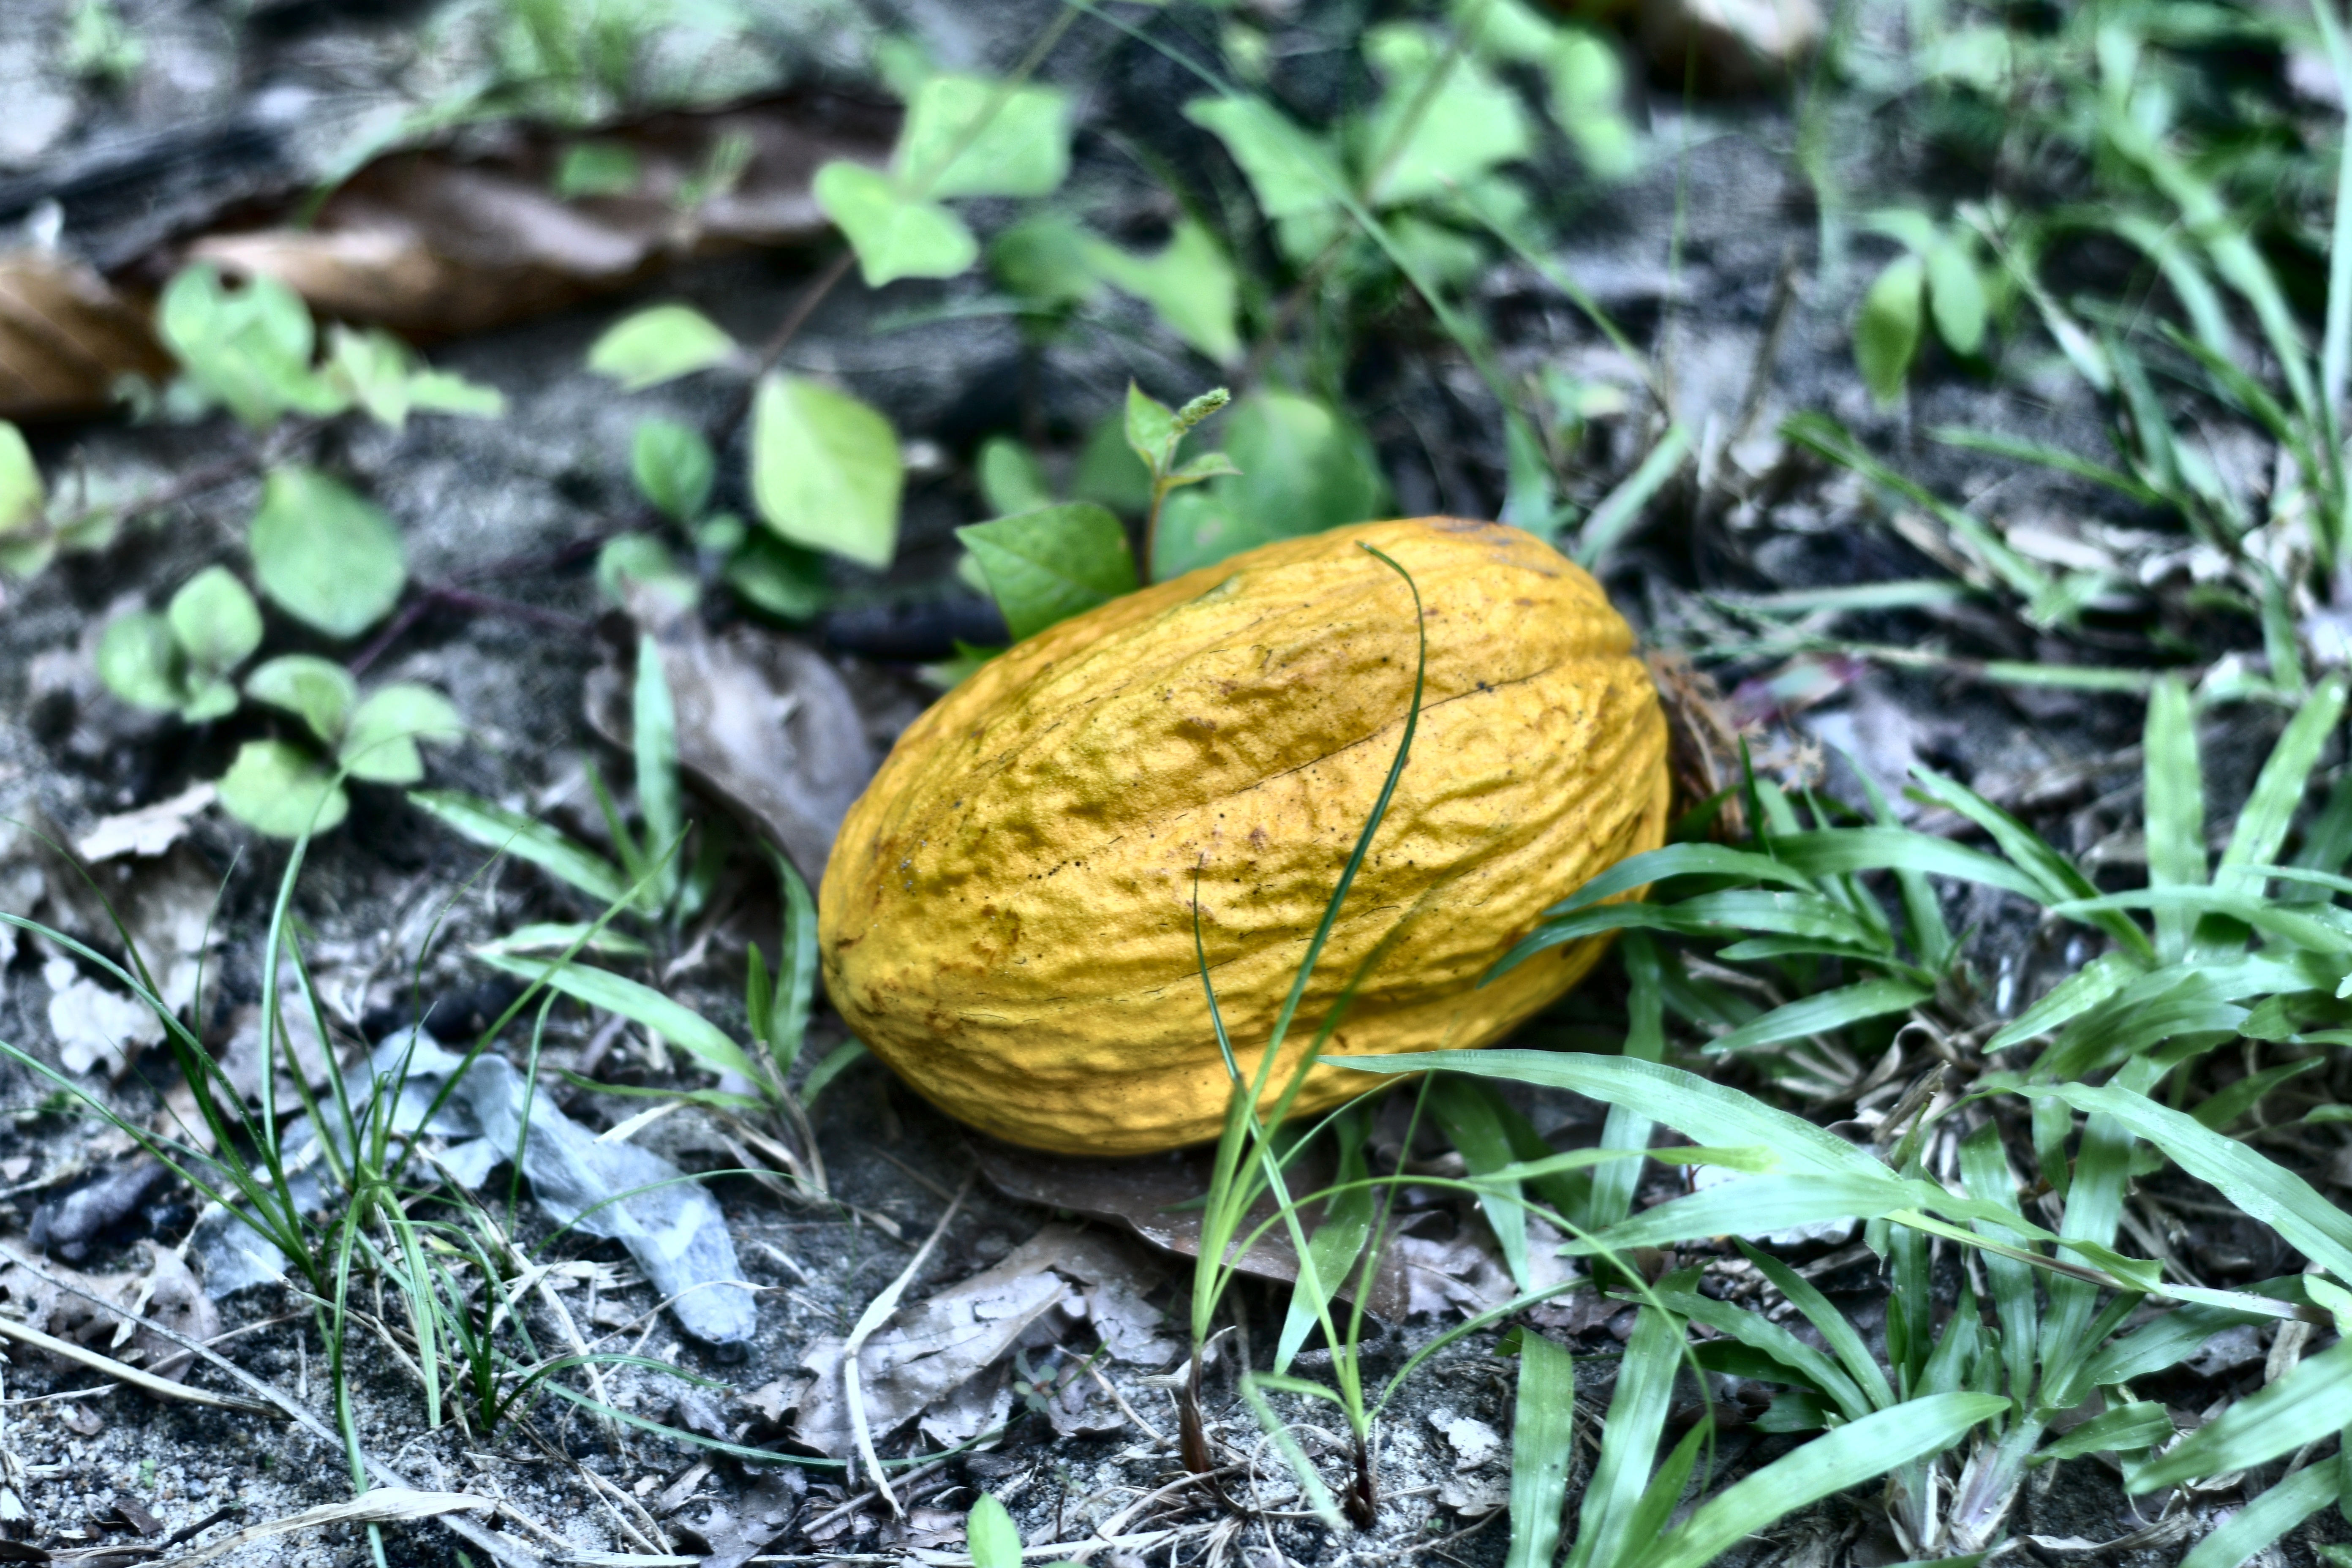
Maturity: mature
Variety: Guiana